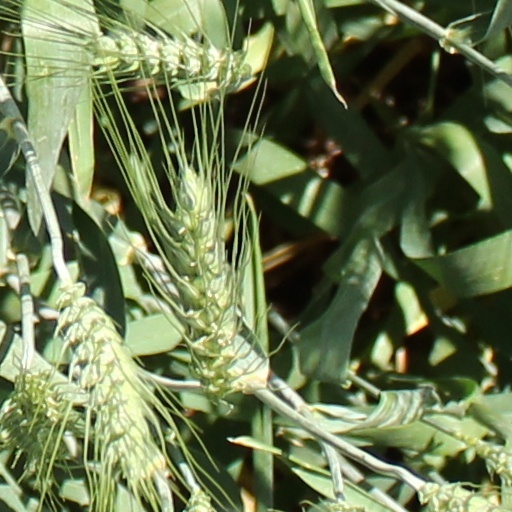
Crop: wheat